No. 16 Squadron RAF

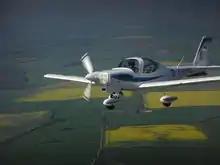

Ahead of Operation GRANBY in 1990 and the first Gulf War, the squadron deployed to Tabuk airbase. No. 16 was the lead squadron in the deployment, with No. 20 and crews from other Tornado GR1 squadrons. The 'Tabuk Force' used JP233s and bombs on low-level sorties against Iraqi airfields and other targets. Some of the Squadron's aircraft later formed a TIALD flight that conducted accurate medium-level bombing.